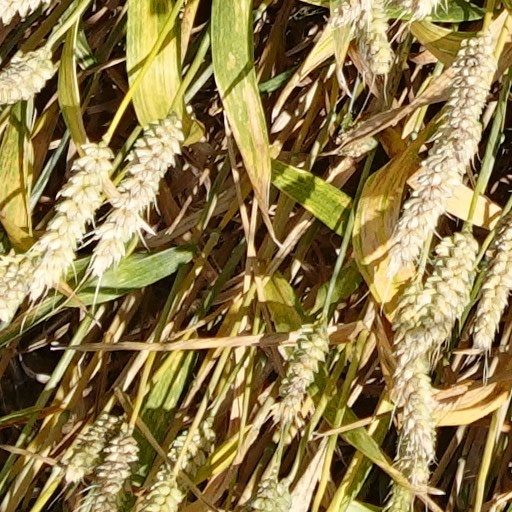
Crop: wheat